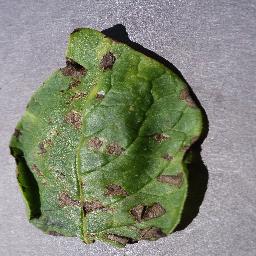
Label: Potato___Early_blight